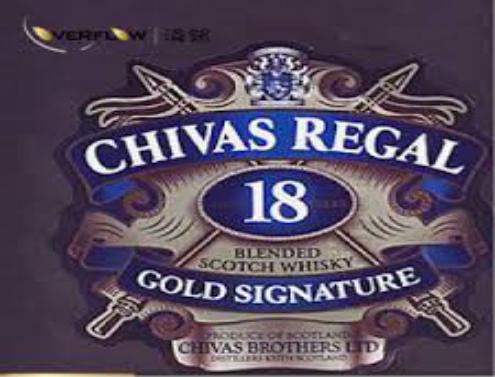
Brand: CHIVAS
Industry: Food